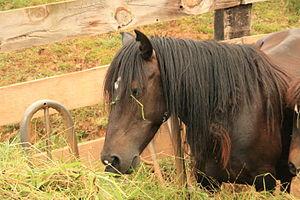
Le Monchina est une race de poneys rustiques originaire de Cantabrie, communauté autonome de l'Espagne. Vestige des chevaux traditionnels de la région, il est très proche de l'Asturcón.
Cheval ibérique est le nom donné aux races de chevaux et de poneys originaires de la péninsule Ibérique. Ces races ont une longue histoire remontant aux premiers temps d'une domestication du cheval peut-être indépendante, et se sont répandues dans les Amériques du XIIᵉ siècle au XVIIᵉ siècle.